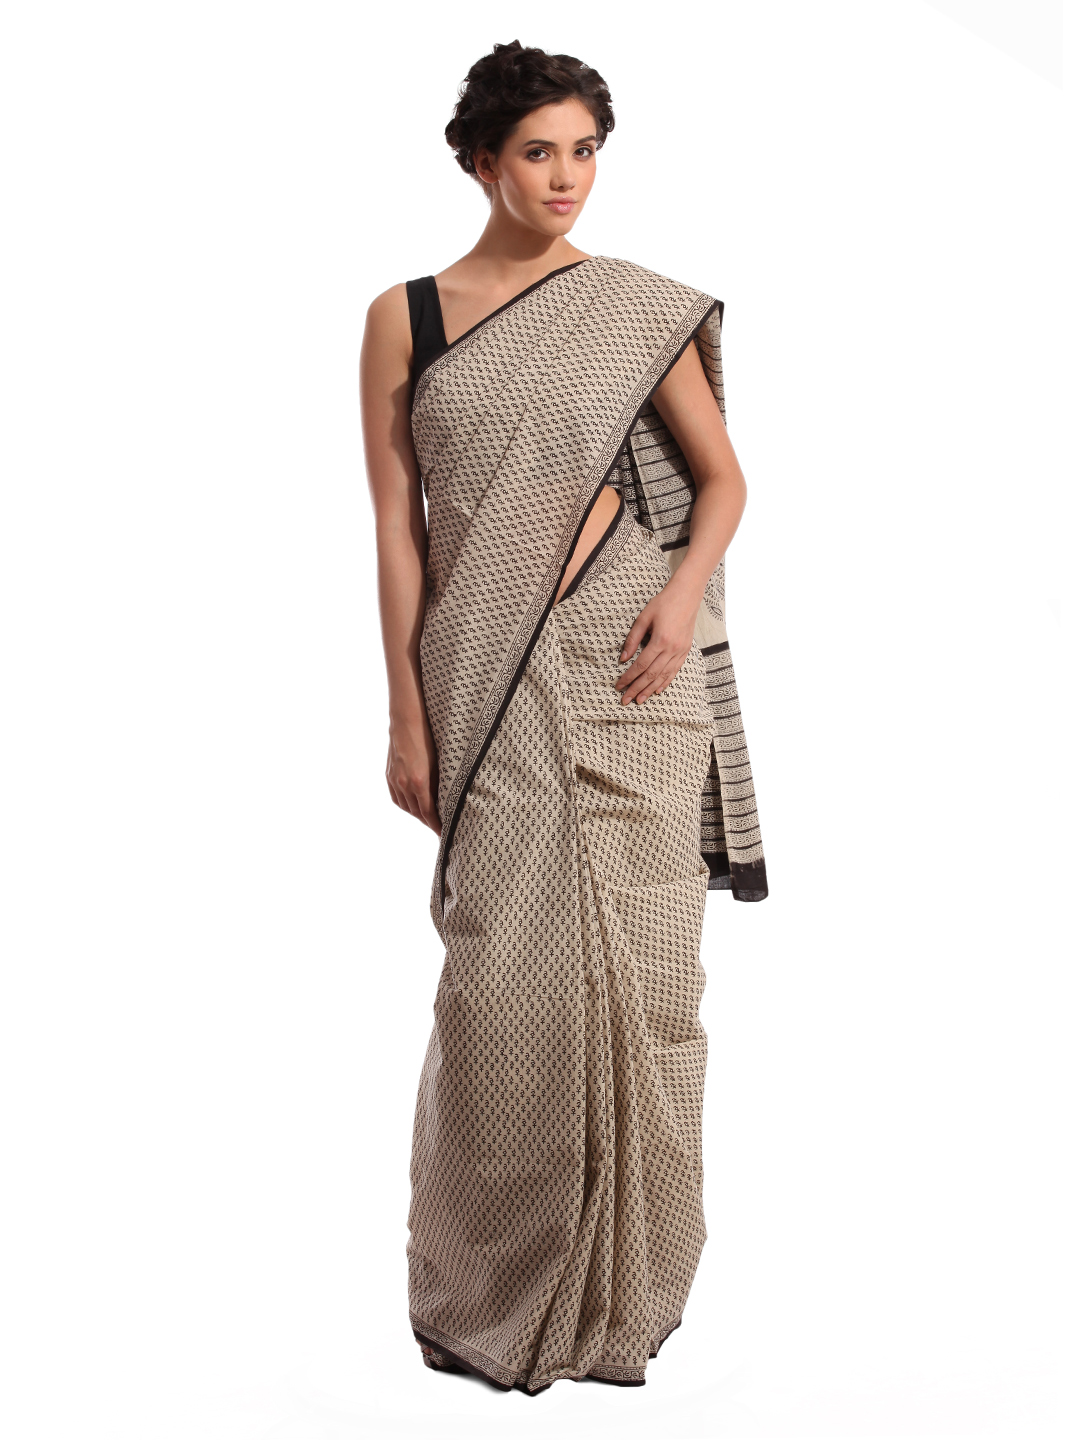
Fabindia Beige Jaipur Print Cotton Sari
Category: Apparel / Saree / Sarees
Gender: Women
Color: Beige
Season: Summer 2012
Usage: Ethnic